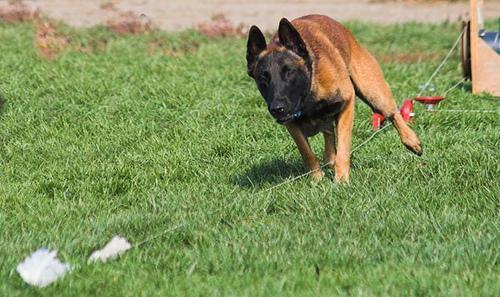
malinois